Rutland Railroad

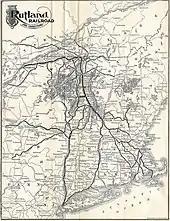
Rutland Railroad map, 1899

The earliest ancestor of the Rutland, the Rutland & Burlington Railroad, was chartered in 1843 by the state of Vermont to build between Rutland and Burlington. When the Vermont legislature created the state railroad commissioner in 1855 to oversee railway construction, maintenance, and operations, the first person appointed to the position was Charles Linsley, the Rutland and Burlington's counsel, and a member of its board of directors. A number of other railroads were formed in the region, and by 1867 the Rutland & Burlington Railroad had changed its name to simply the Rutland Railroad.